Dhar Tichitt

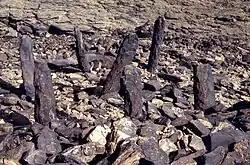
Granary bases on stilts inside village concessions

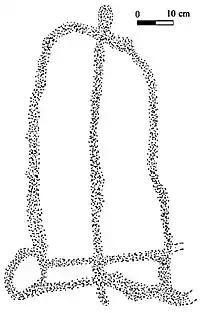
Rock art depicting cart, with long platform, framed by two wheels

Throughout the late 1970s and early 1980s, various archaeological expeditions took place to thoroughly excavate and document the Dhar Tichitt site, with most of these efforts largely focused on sites with stone architecture that were associated with the peak of the architecture. Studies led by archaeologists, many of them French, such as Hugot, Delneuf, Beyries, Amblard, Holl, and Roux explored the architecture, ceramics, rock engravings, lithics, and possible economies at the site.